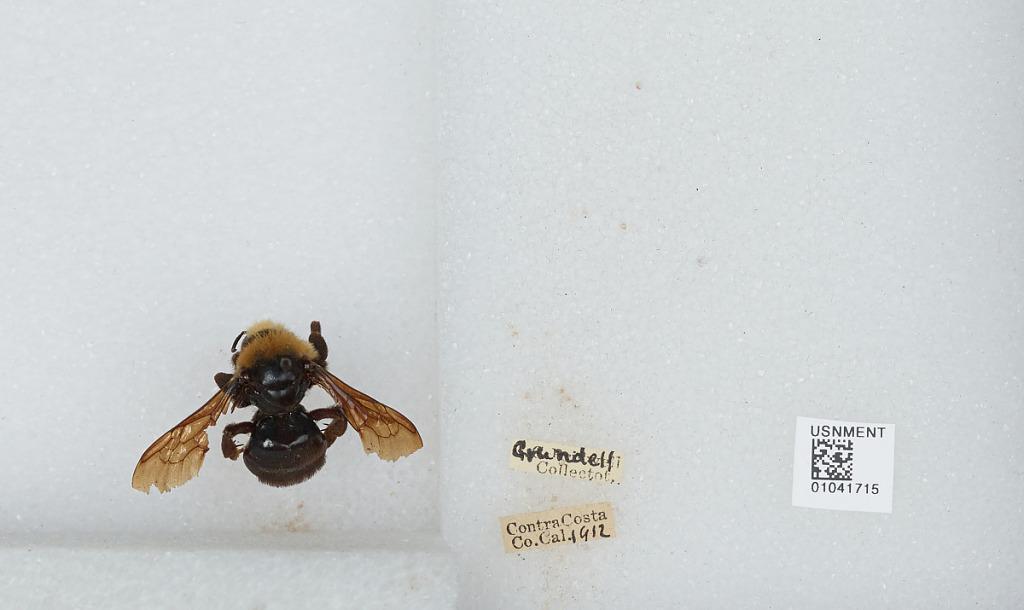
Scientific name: Bombus sp.
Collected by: Grundell
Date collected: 1912--
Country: United States
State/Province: California
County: Contra Costa
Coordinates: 37.93, -121.95